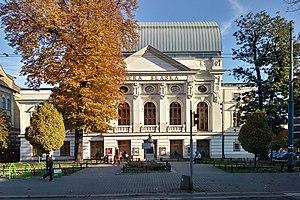
L'Opéra de Silésie est un opéra situé dans la ville de Bytom dans le sud de la Pologne et la région de la voïvodie de Silésie.